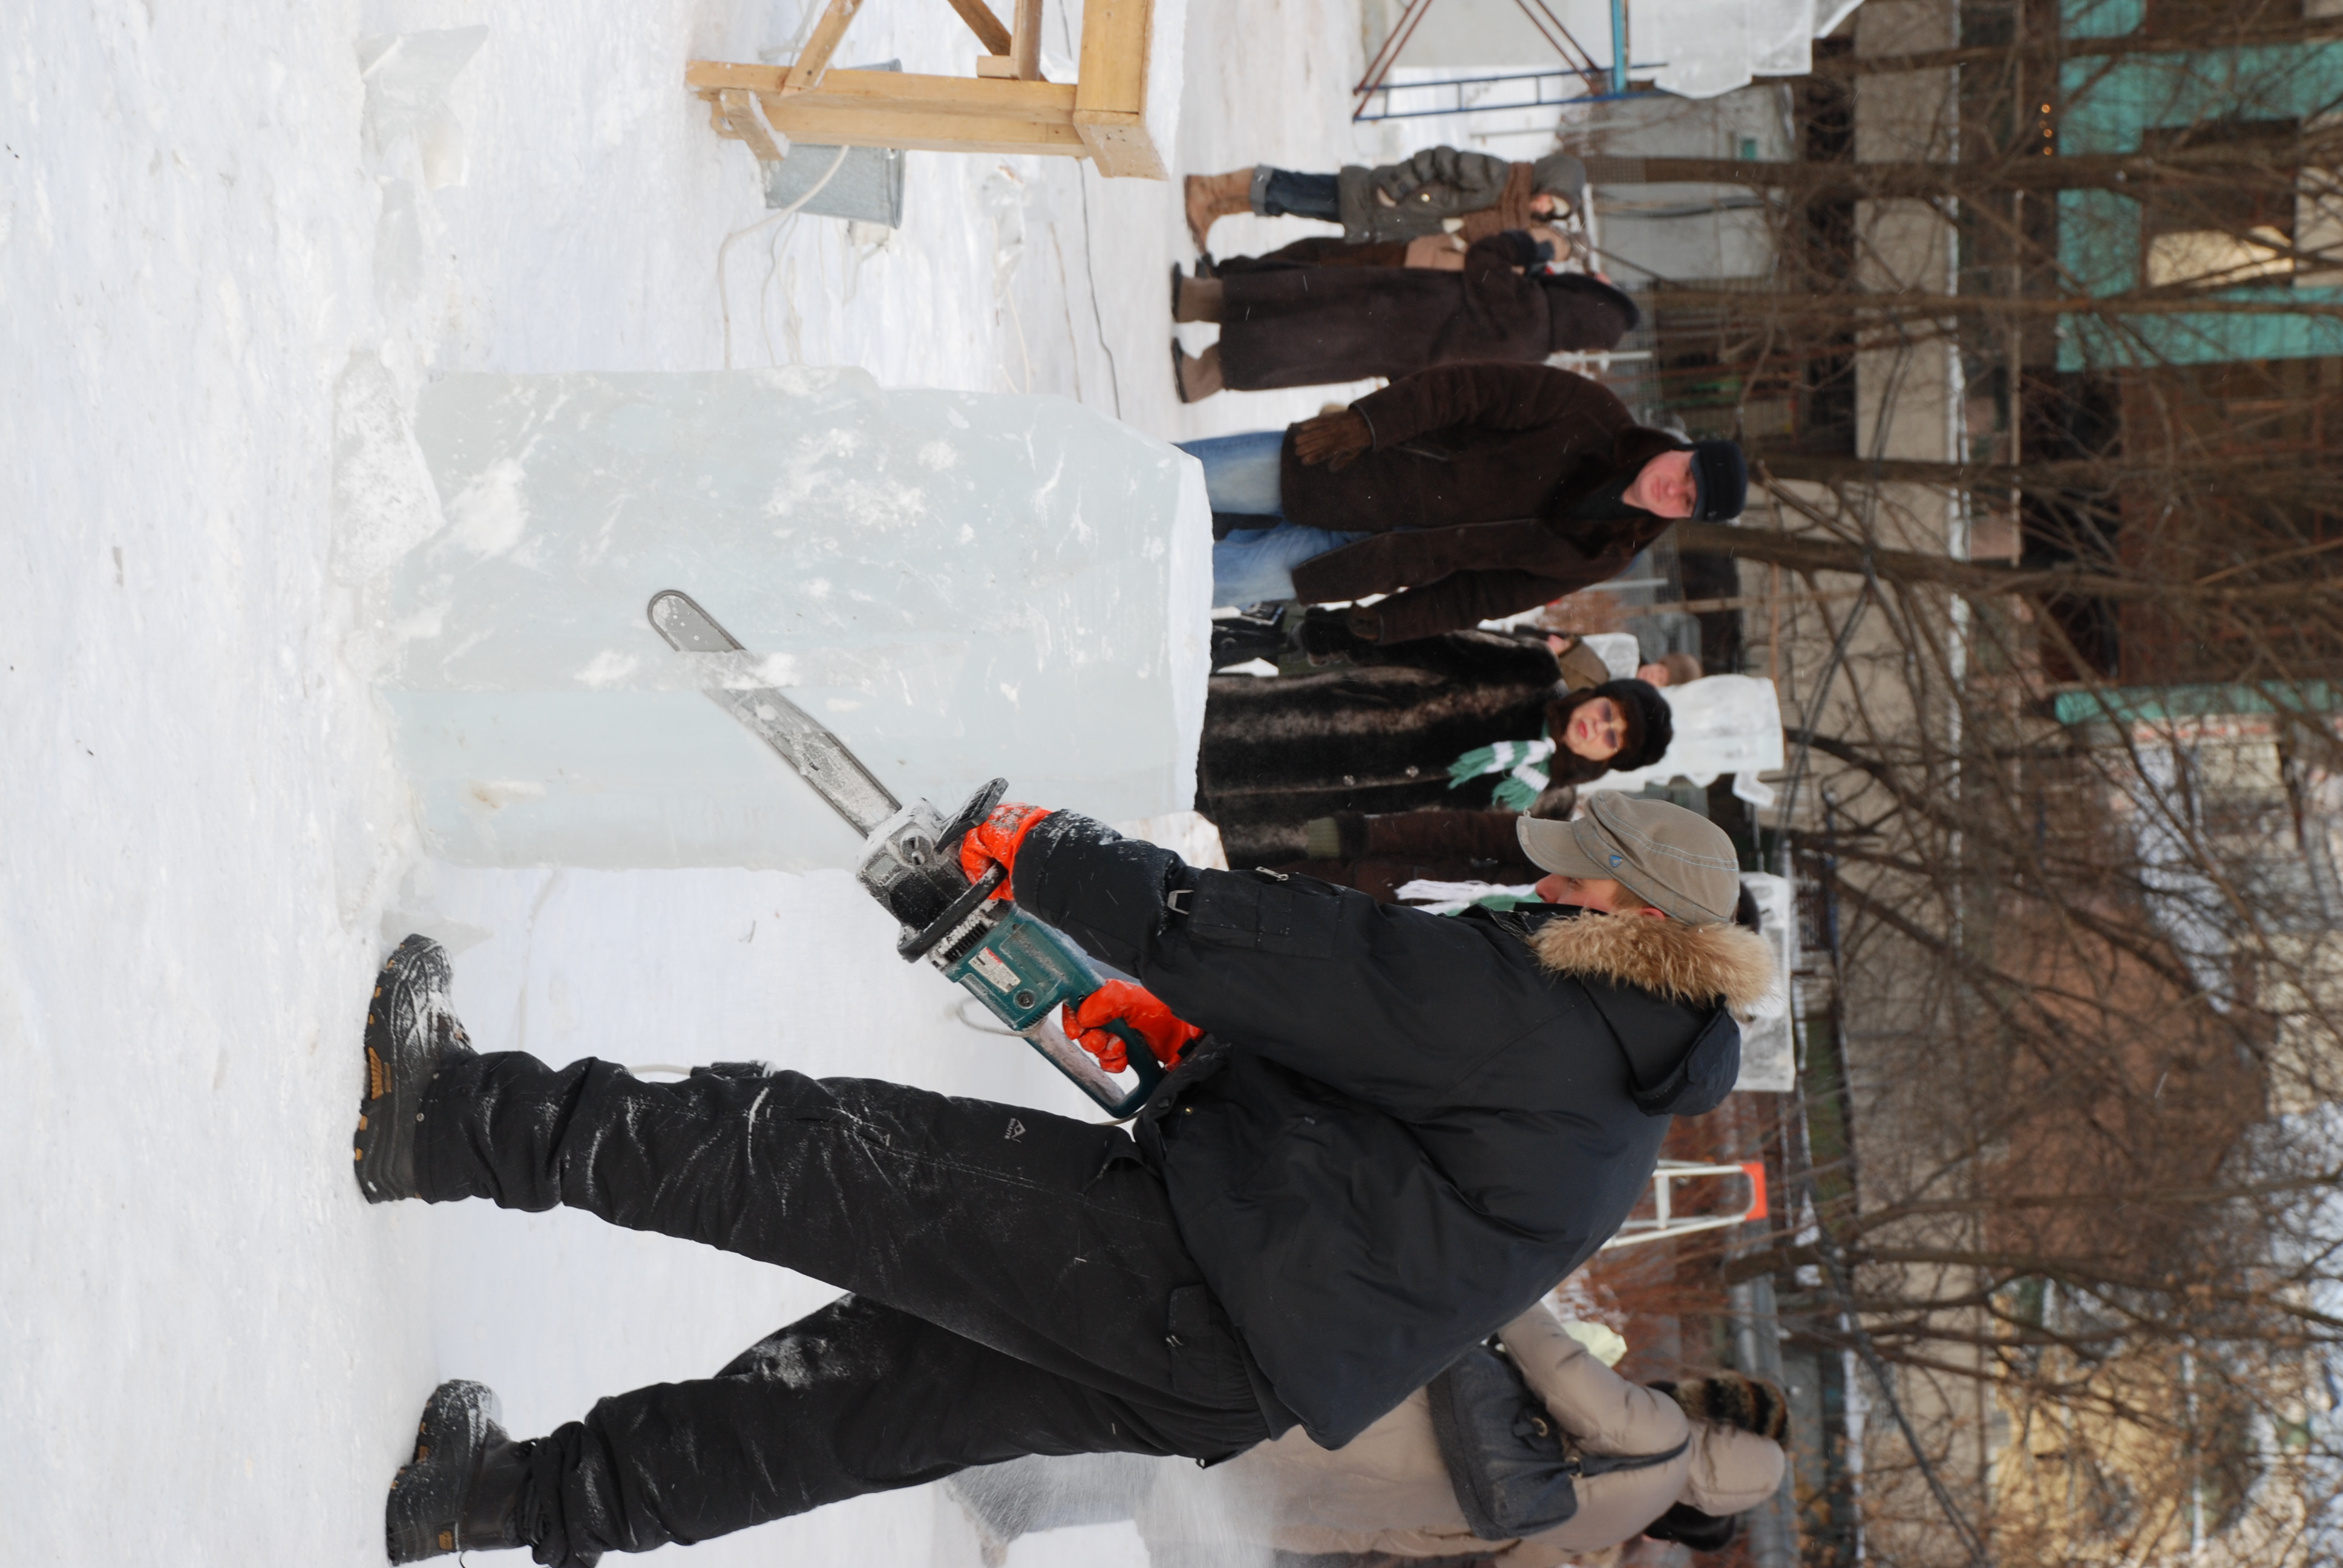
snow, winter, ice, weather, snowshoe, nikon, season, footwear, abigfave, blizzard, d80, nikond80, goldstaraward, ice rink, winter storm